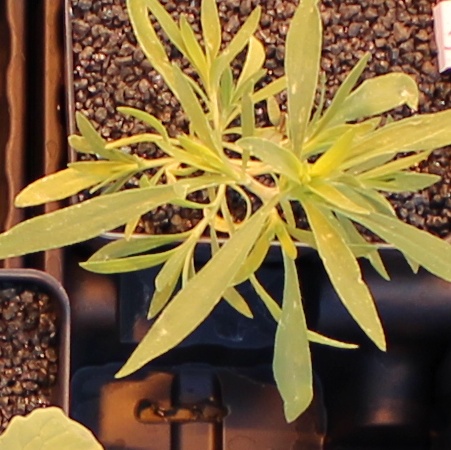
Label: Kochia